Pompeia Paulina

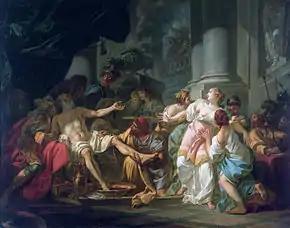
Seneca and Paulina in David's "La Mort de Sénèque" (1773)

Paulina has often been depicted alongside her husband in paintings of his suicide especially in French art. This includes Noël Hallé's "La Mort de Sénèque" of 1750. In 1773 the Académie Royale used Seneca's death as the theme for its Grand Prix. First prize went to Pierre Peyron, but his painting has been lost although drawings survive. Jacques-Louis David's "La Mort de Sénèque" was also exhibited. Both paintings featured Paulina prominently, especially David's. Jean-Joseph Taillasson's 1791 painting "Pauline, femme de Sénèque, rappelée à la vie" is unique in focusing on Paulina to the exclusion of Seneca. It depicts a Roman soldier entering the room, and ordering her bleeding to be stopped.